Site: brandenburg
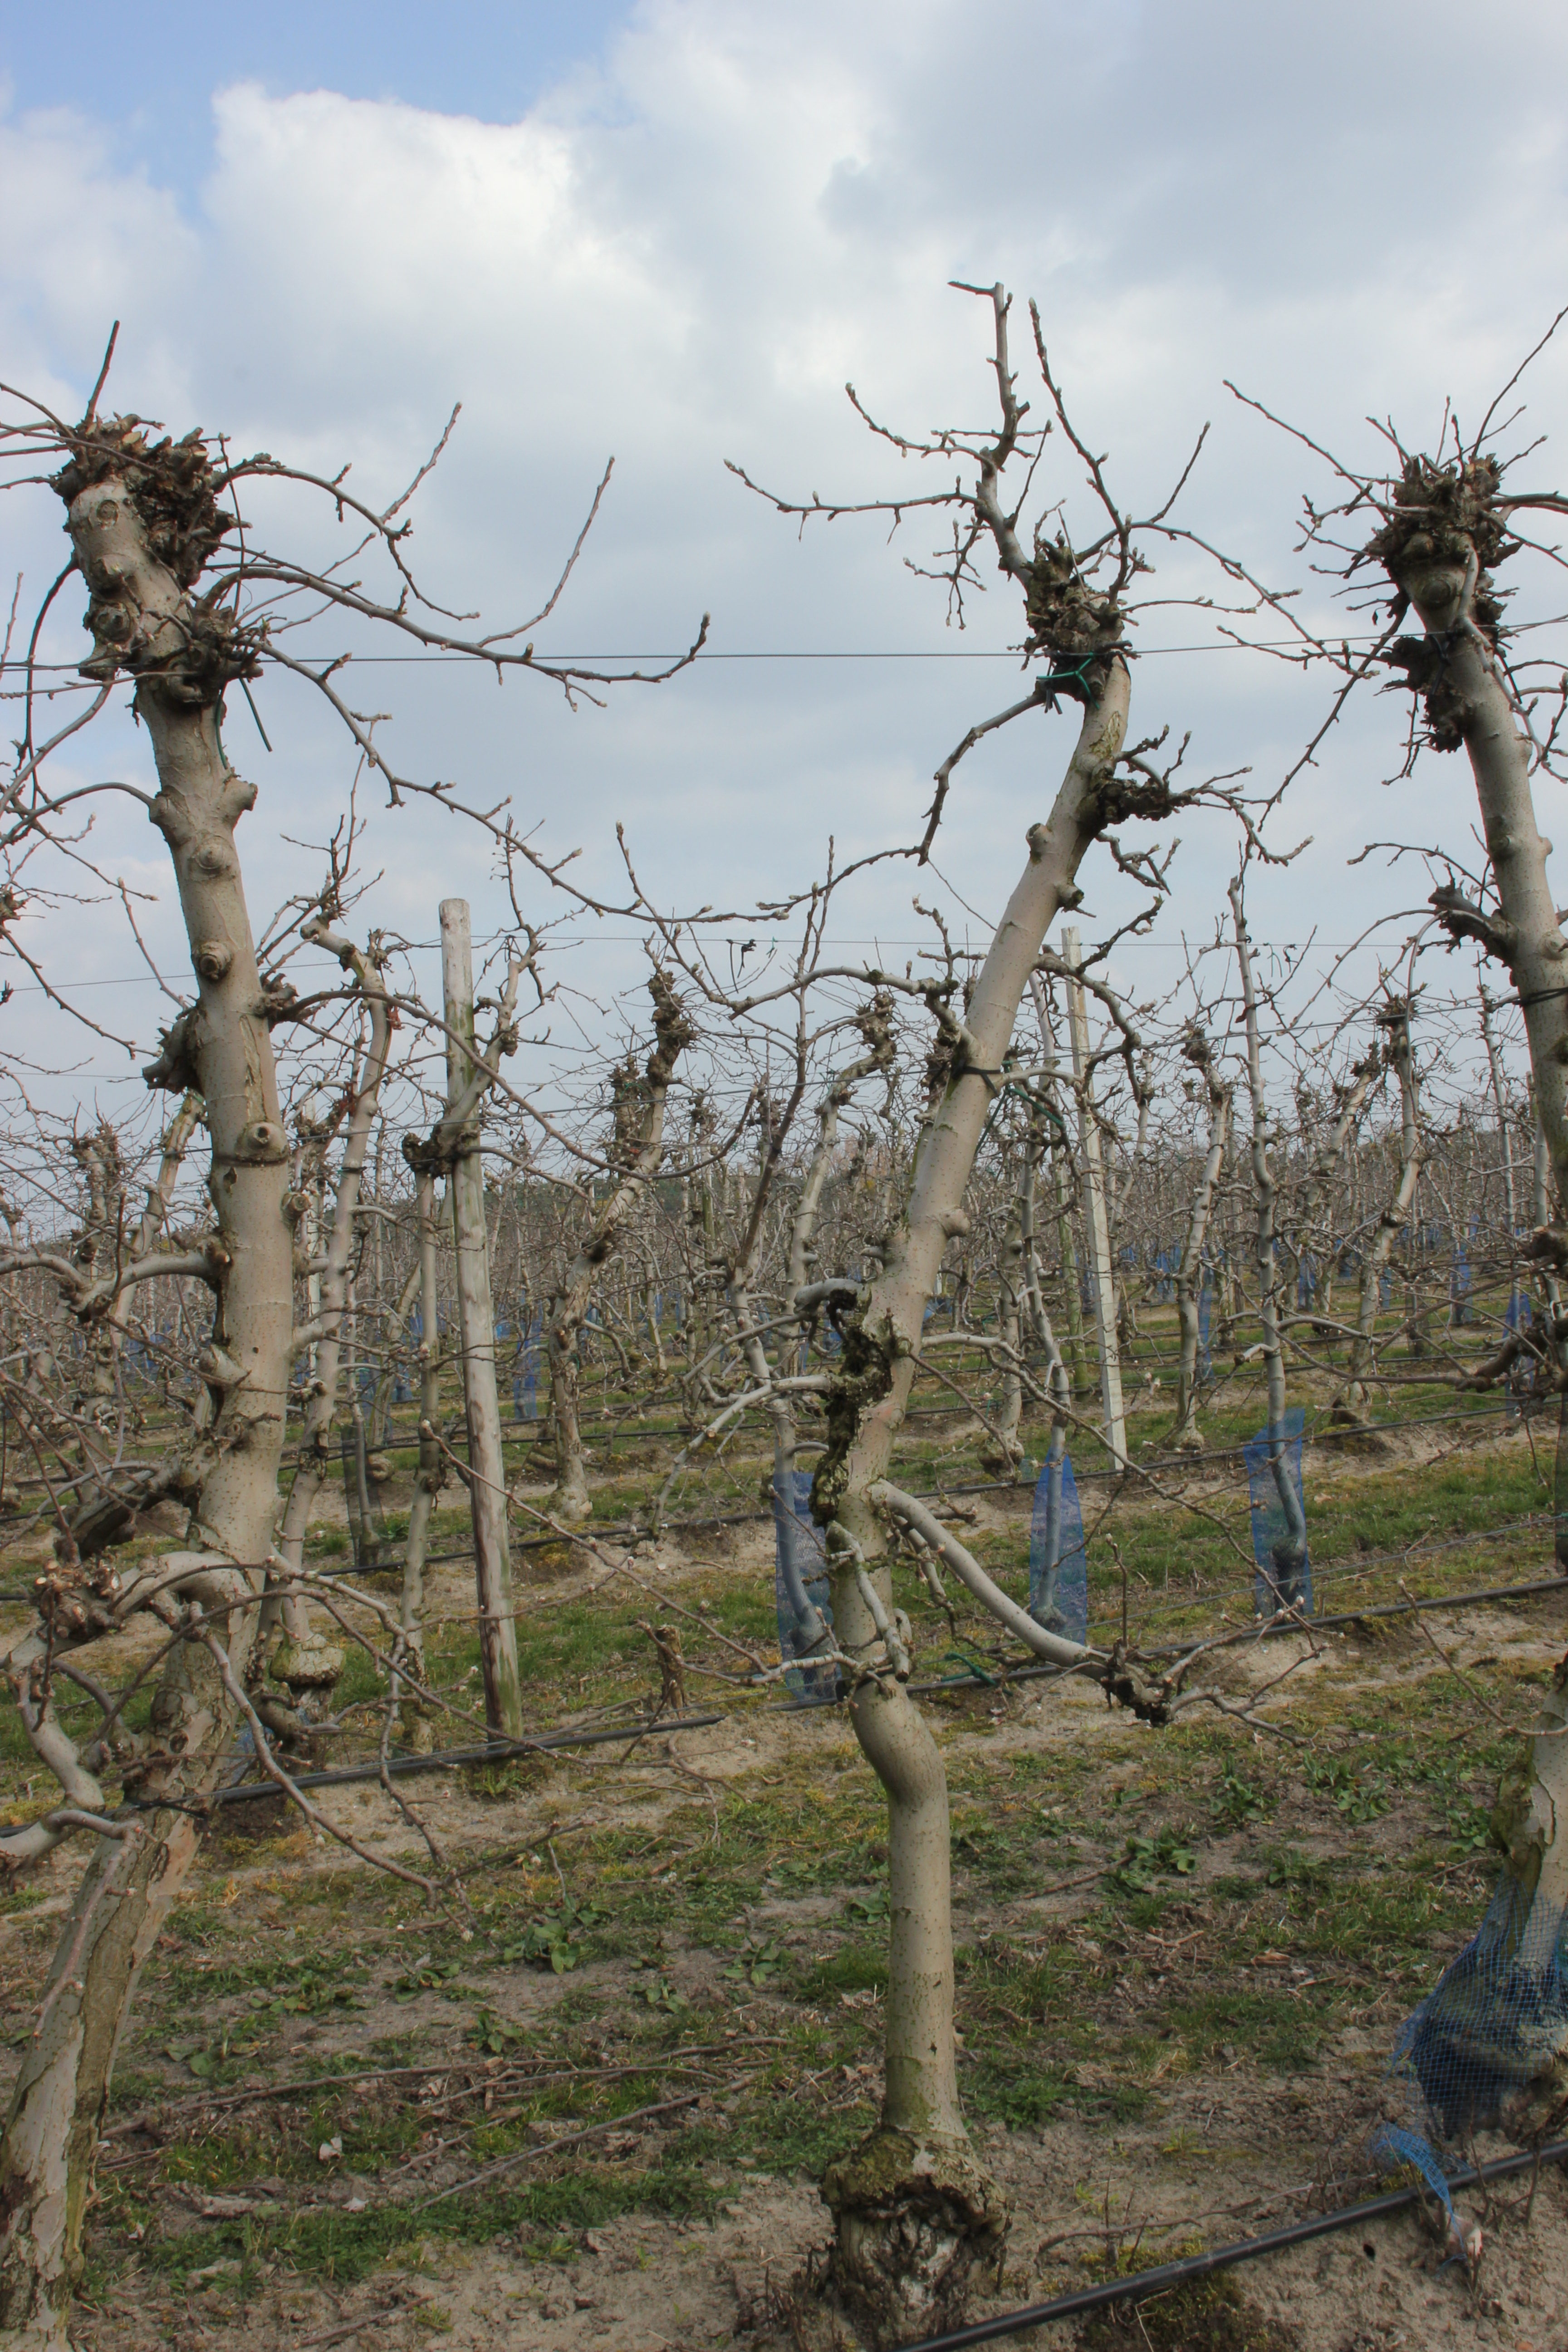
Growth stage (BBCH 03): Bud development